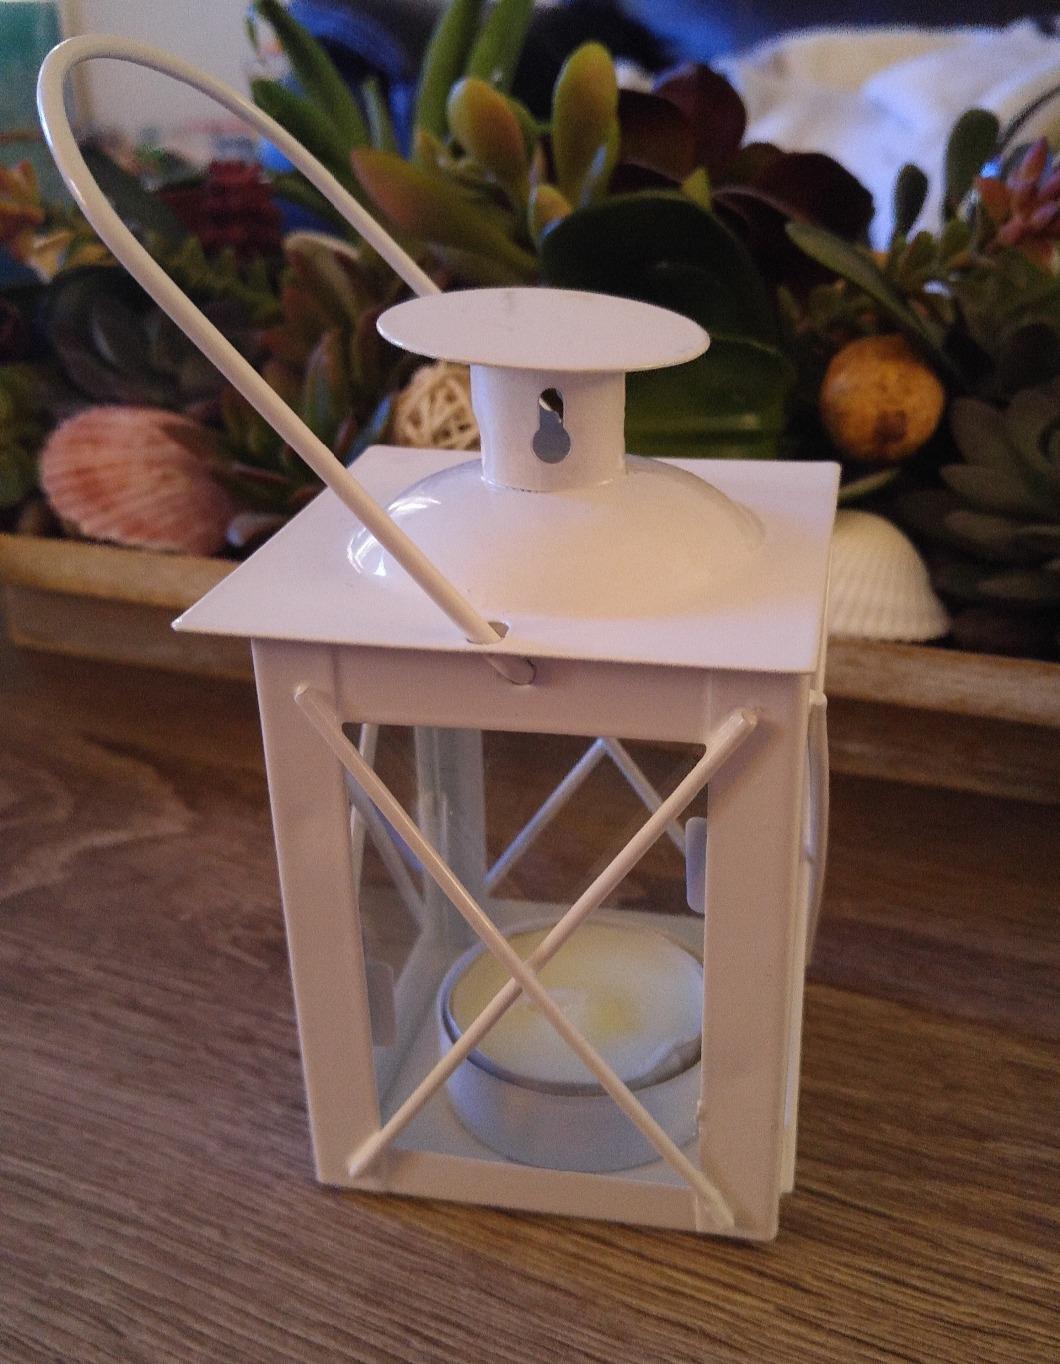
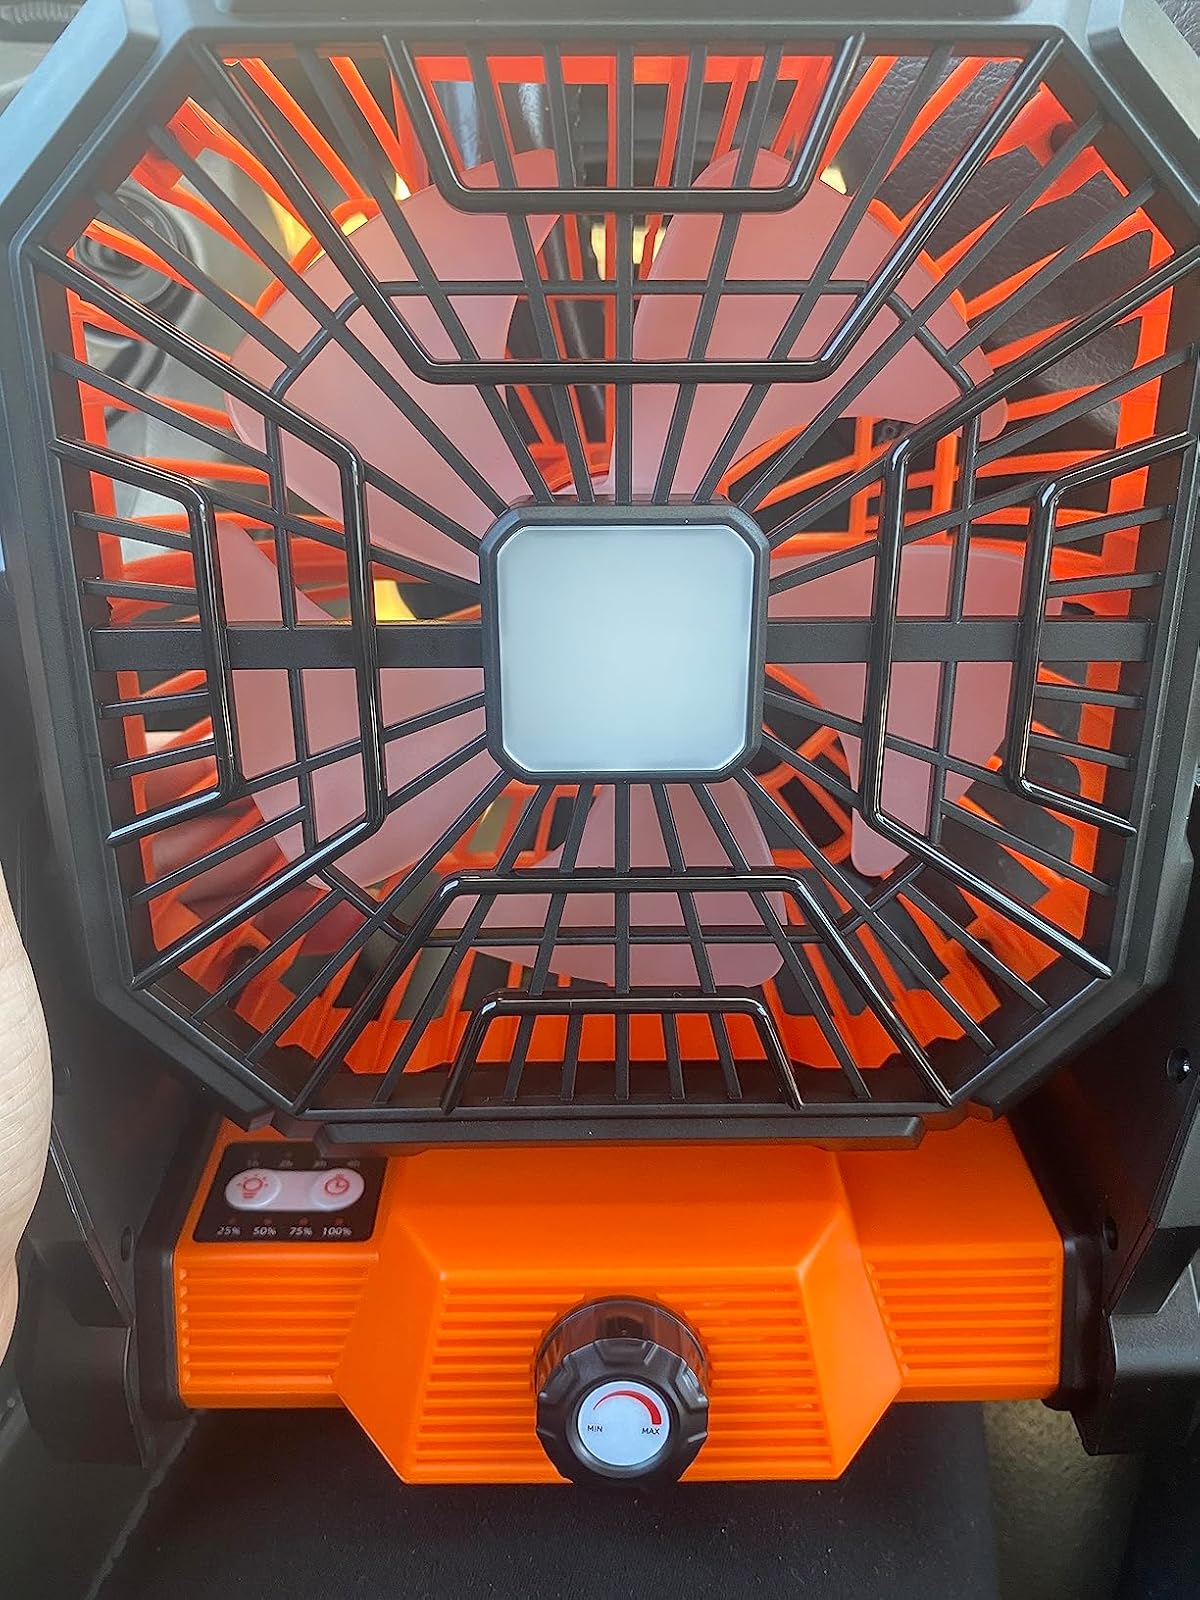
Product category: lantern
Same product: no